Bell pattern

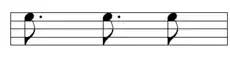
Tresillo written in additive form: 3 + 3 + 2.

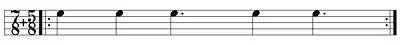
Anthony King's polymetric representation.

Although the difference between the two ways of notating this rhythm may seem small, they stem from fundamentally different conceptions. Those who wish to convey a sense of the rhythm’s background [main beats], and who understand the surface morphology in relation to a regular subsurface articulation, will prefer the divisive format. Those who imagine the addition of three, then three, then two sixteenth notes will treat the well-formedness of 3+3+2 as fortuitous, a product of grouping rather than of metrical structure. They will be tempted to deny that African music has a bona fide metrical structure because of its frequent departures from normative grouping structure—Agawu (2003: 87).